Nayib Bukele

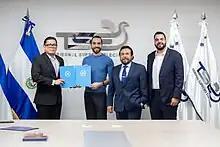
Bukele registering his 2024 presidential candidacy with the TSE

On 21 March 2020, Bukele imposed a 30-day nationwide lockdown in an effort to combat the pandemic. During the lockdown, 4,236 people were arrested by the National Civil Police for violating the lockdown order; 70 were arrested before the lockdown order became public. The arrestees were quarantined in a "containment center". Human rights organizations such as Human Rights Watch criticized the arrests, citing instances of arbitrary arrests and abuse by police. Amid April 2020 lockdowns in the country's prisons and published images of prisoners lined up in cramped positions, Human Rights Watch called the prisons' living conditions "inhumane" (particularly in light of the pandemic).